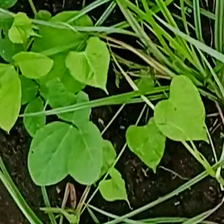
Weed species: Obscure_morning _glory(Ipomoea obscura)